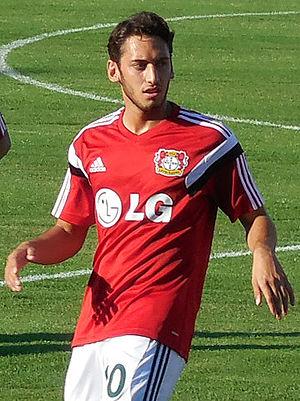
Hakan Çalhanoğlu, né le 8 février 1994 à Mannheim en Allemagne, est un footballeur international turc. Il évolue au poste d'ailier gauche avec l'AC Milan.